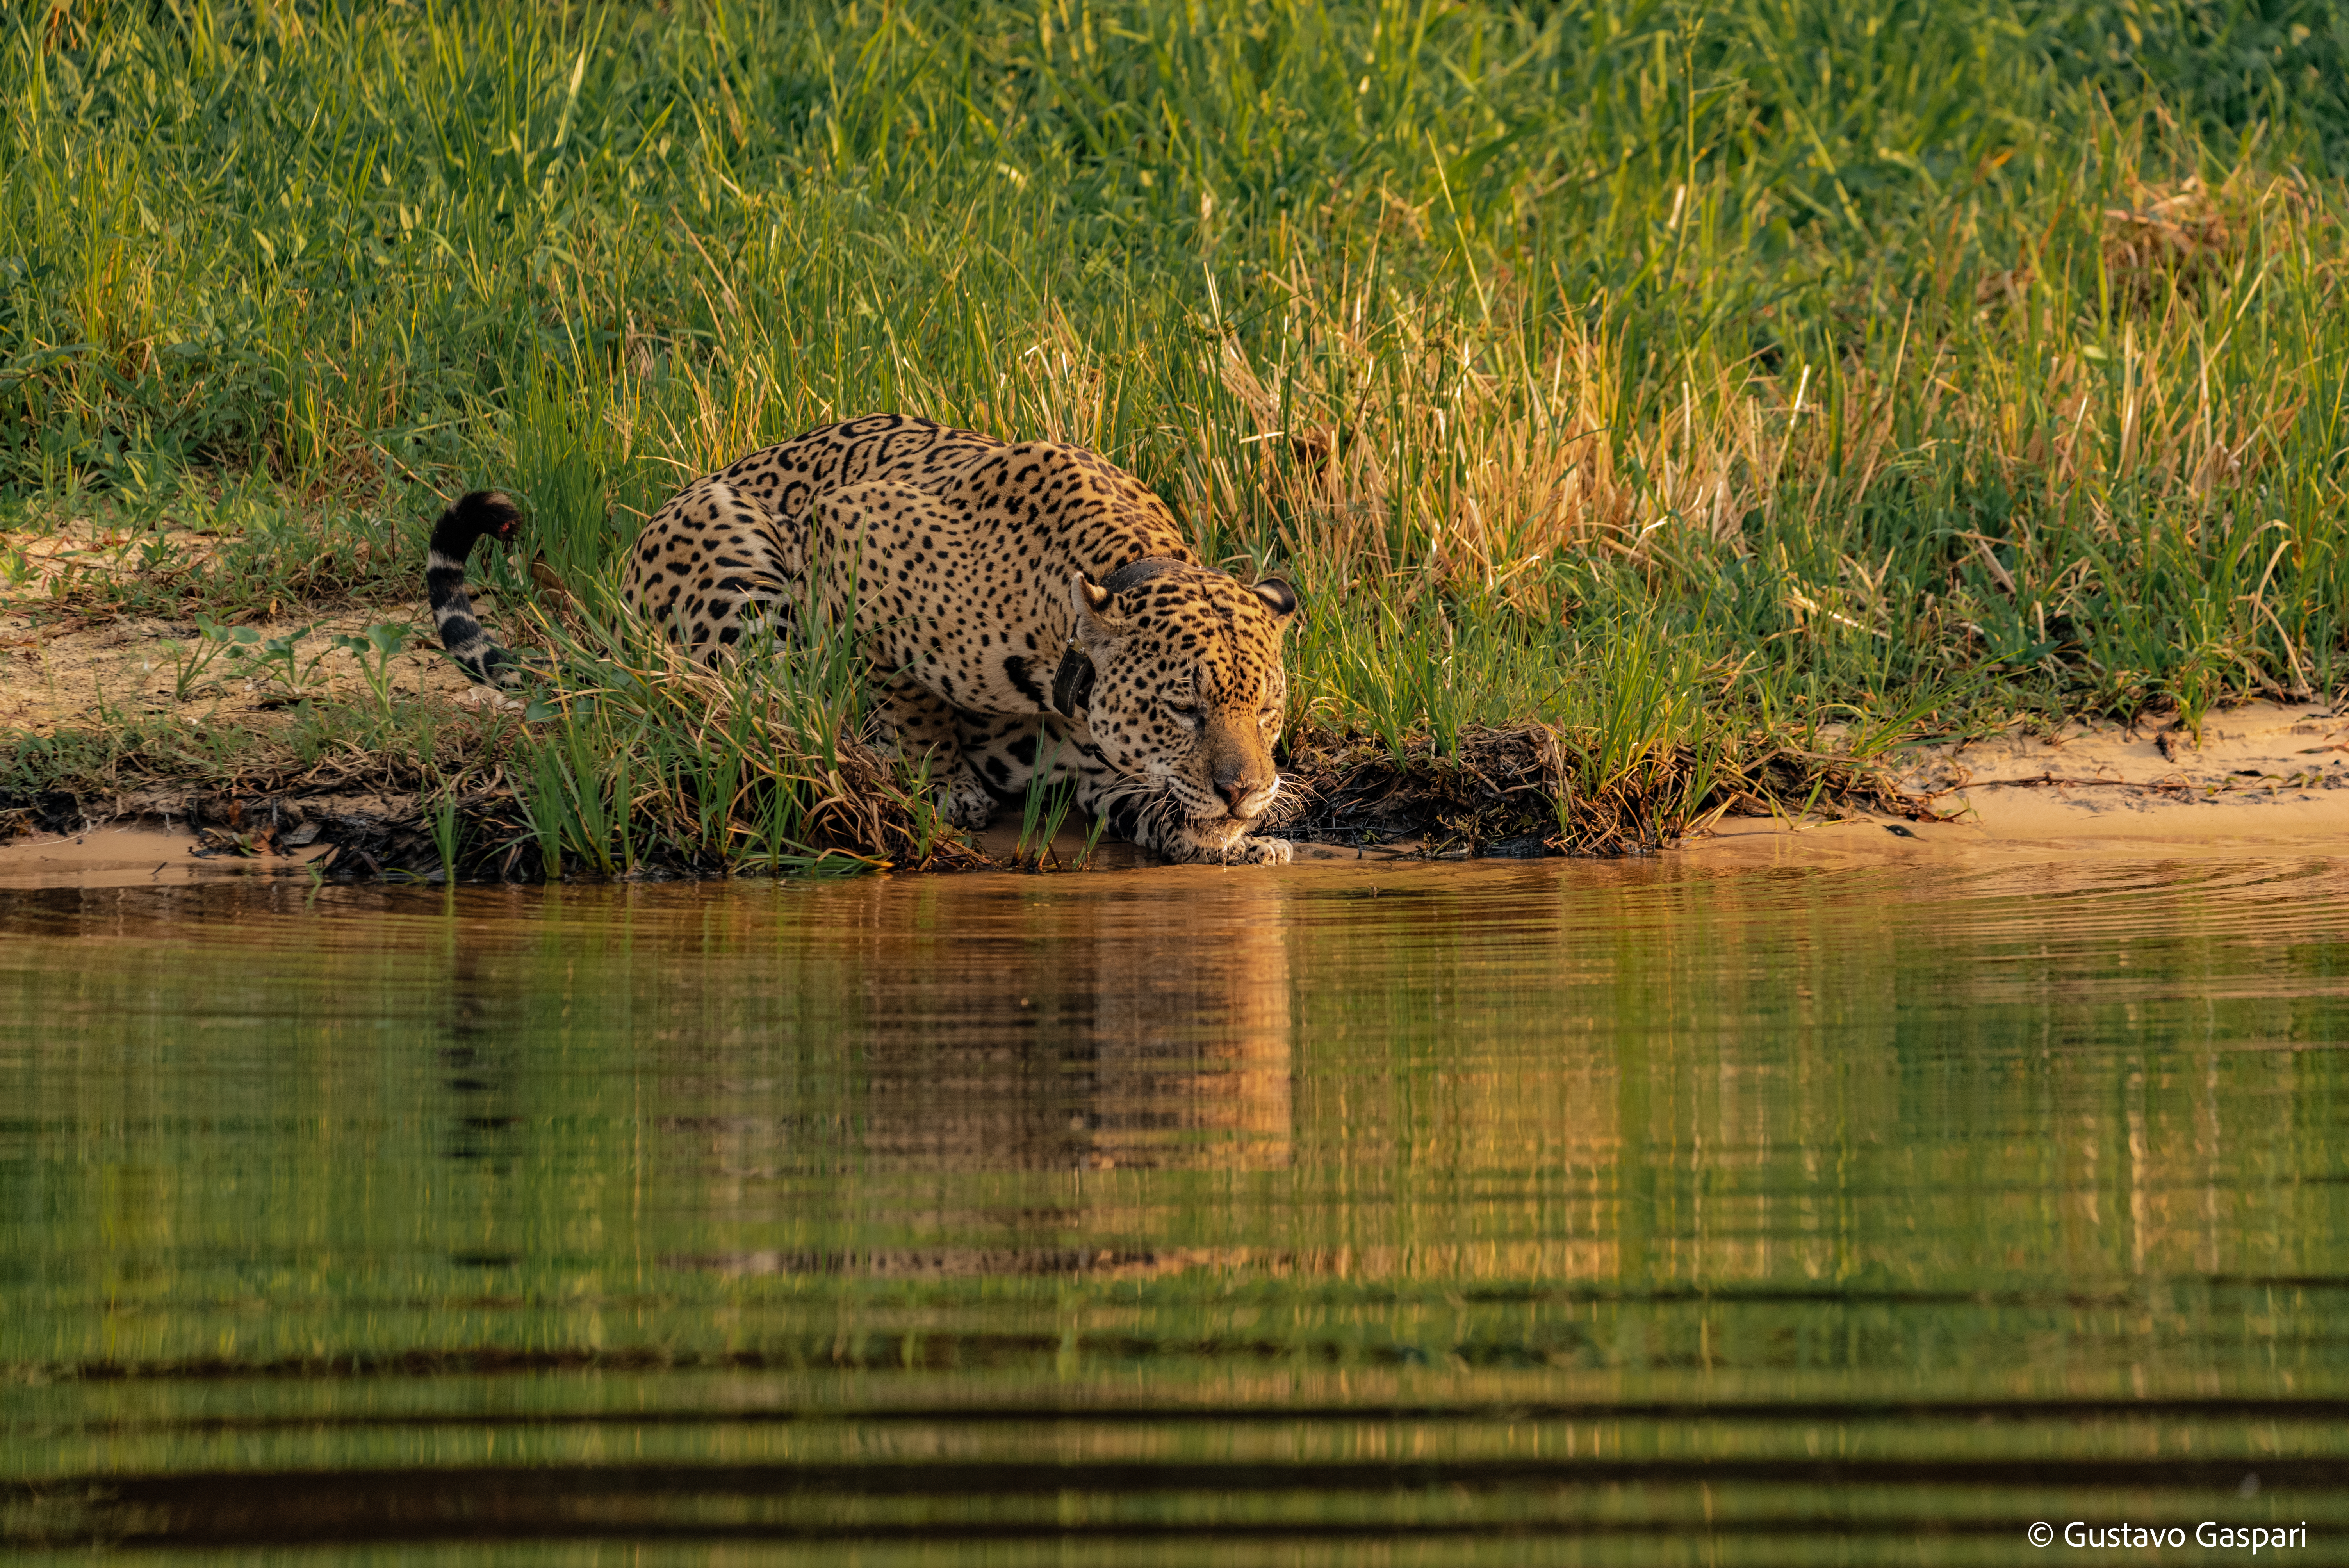
Jaguar: Ousado